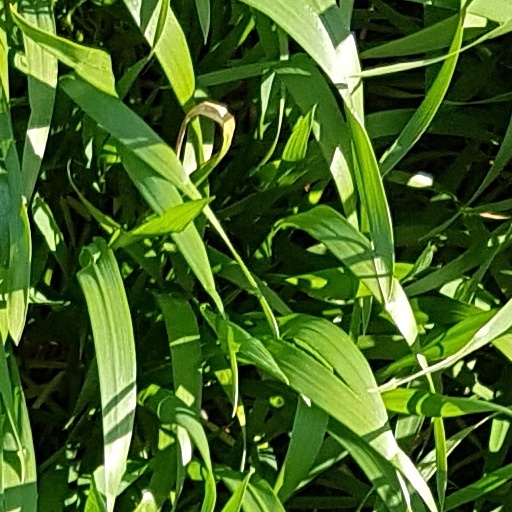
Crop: wheat